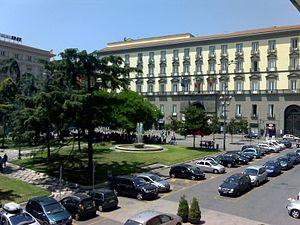
Le palais San Giacomo est un palais néo-classique situé dans le centre de Naples, en Italie. Il se trouve devant le Castel Nuovo. Il abrite les bureaux de la municipalité.